Economy of Bokaro

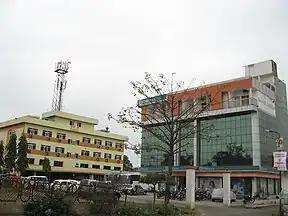
City Centre at Sector 4

Cement Industry is the third biggest and largest industry in Bokaro Steel City behind steel industry and oil industry. Here is the Dalmia Group's cement factory namely Dalmaia East Cement Bharat Limited (DECBL). Its cement plant is at Balidih. Dalmia Group is an Indian grouping many other companies one such part is Dalmaia East Cement Bharat Ltd. Another cement factory in the whole city is JP Cement which nearer to Dalmia Cement and this cement plant itself located at Marafari, Bokaro Steel City. JP Cement is another second largest plant of cement in Bokaro behind Dalmia East Cement Bharat Limited. Both the cement factory are large cement factories.